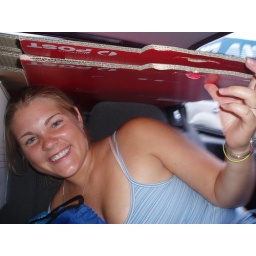
the big red boxes took up my spot in the back of pete's car